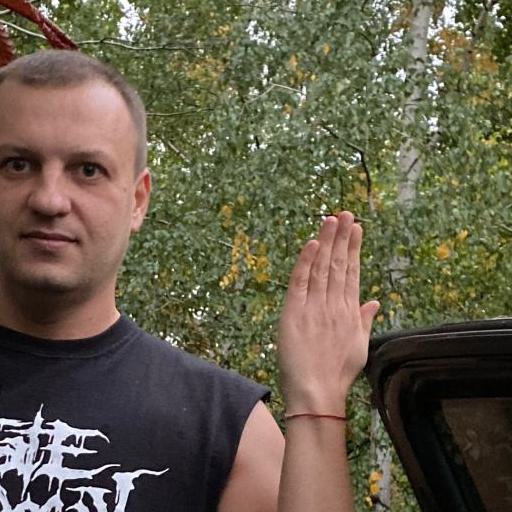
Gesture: stop_inverted